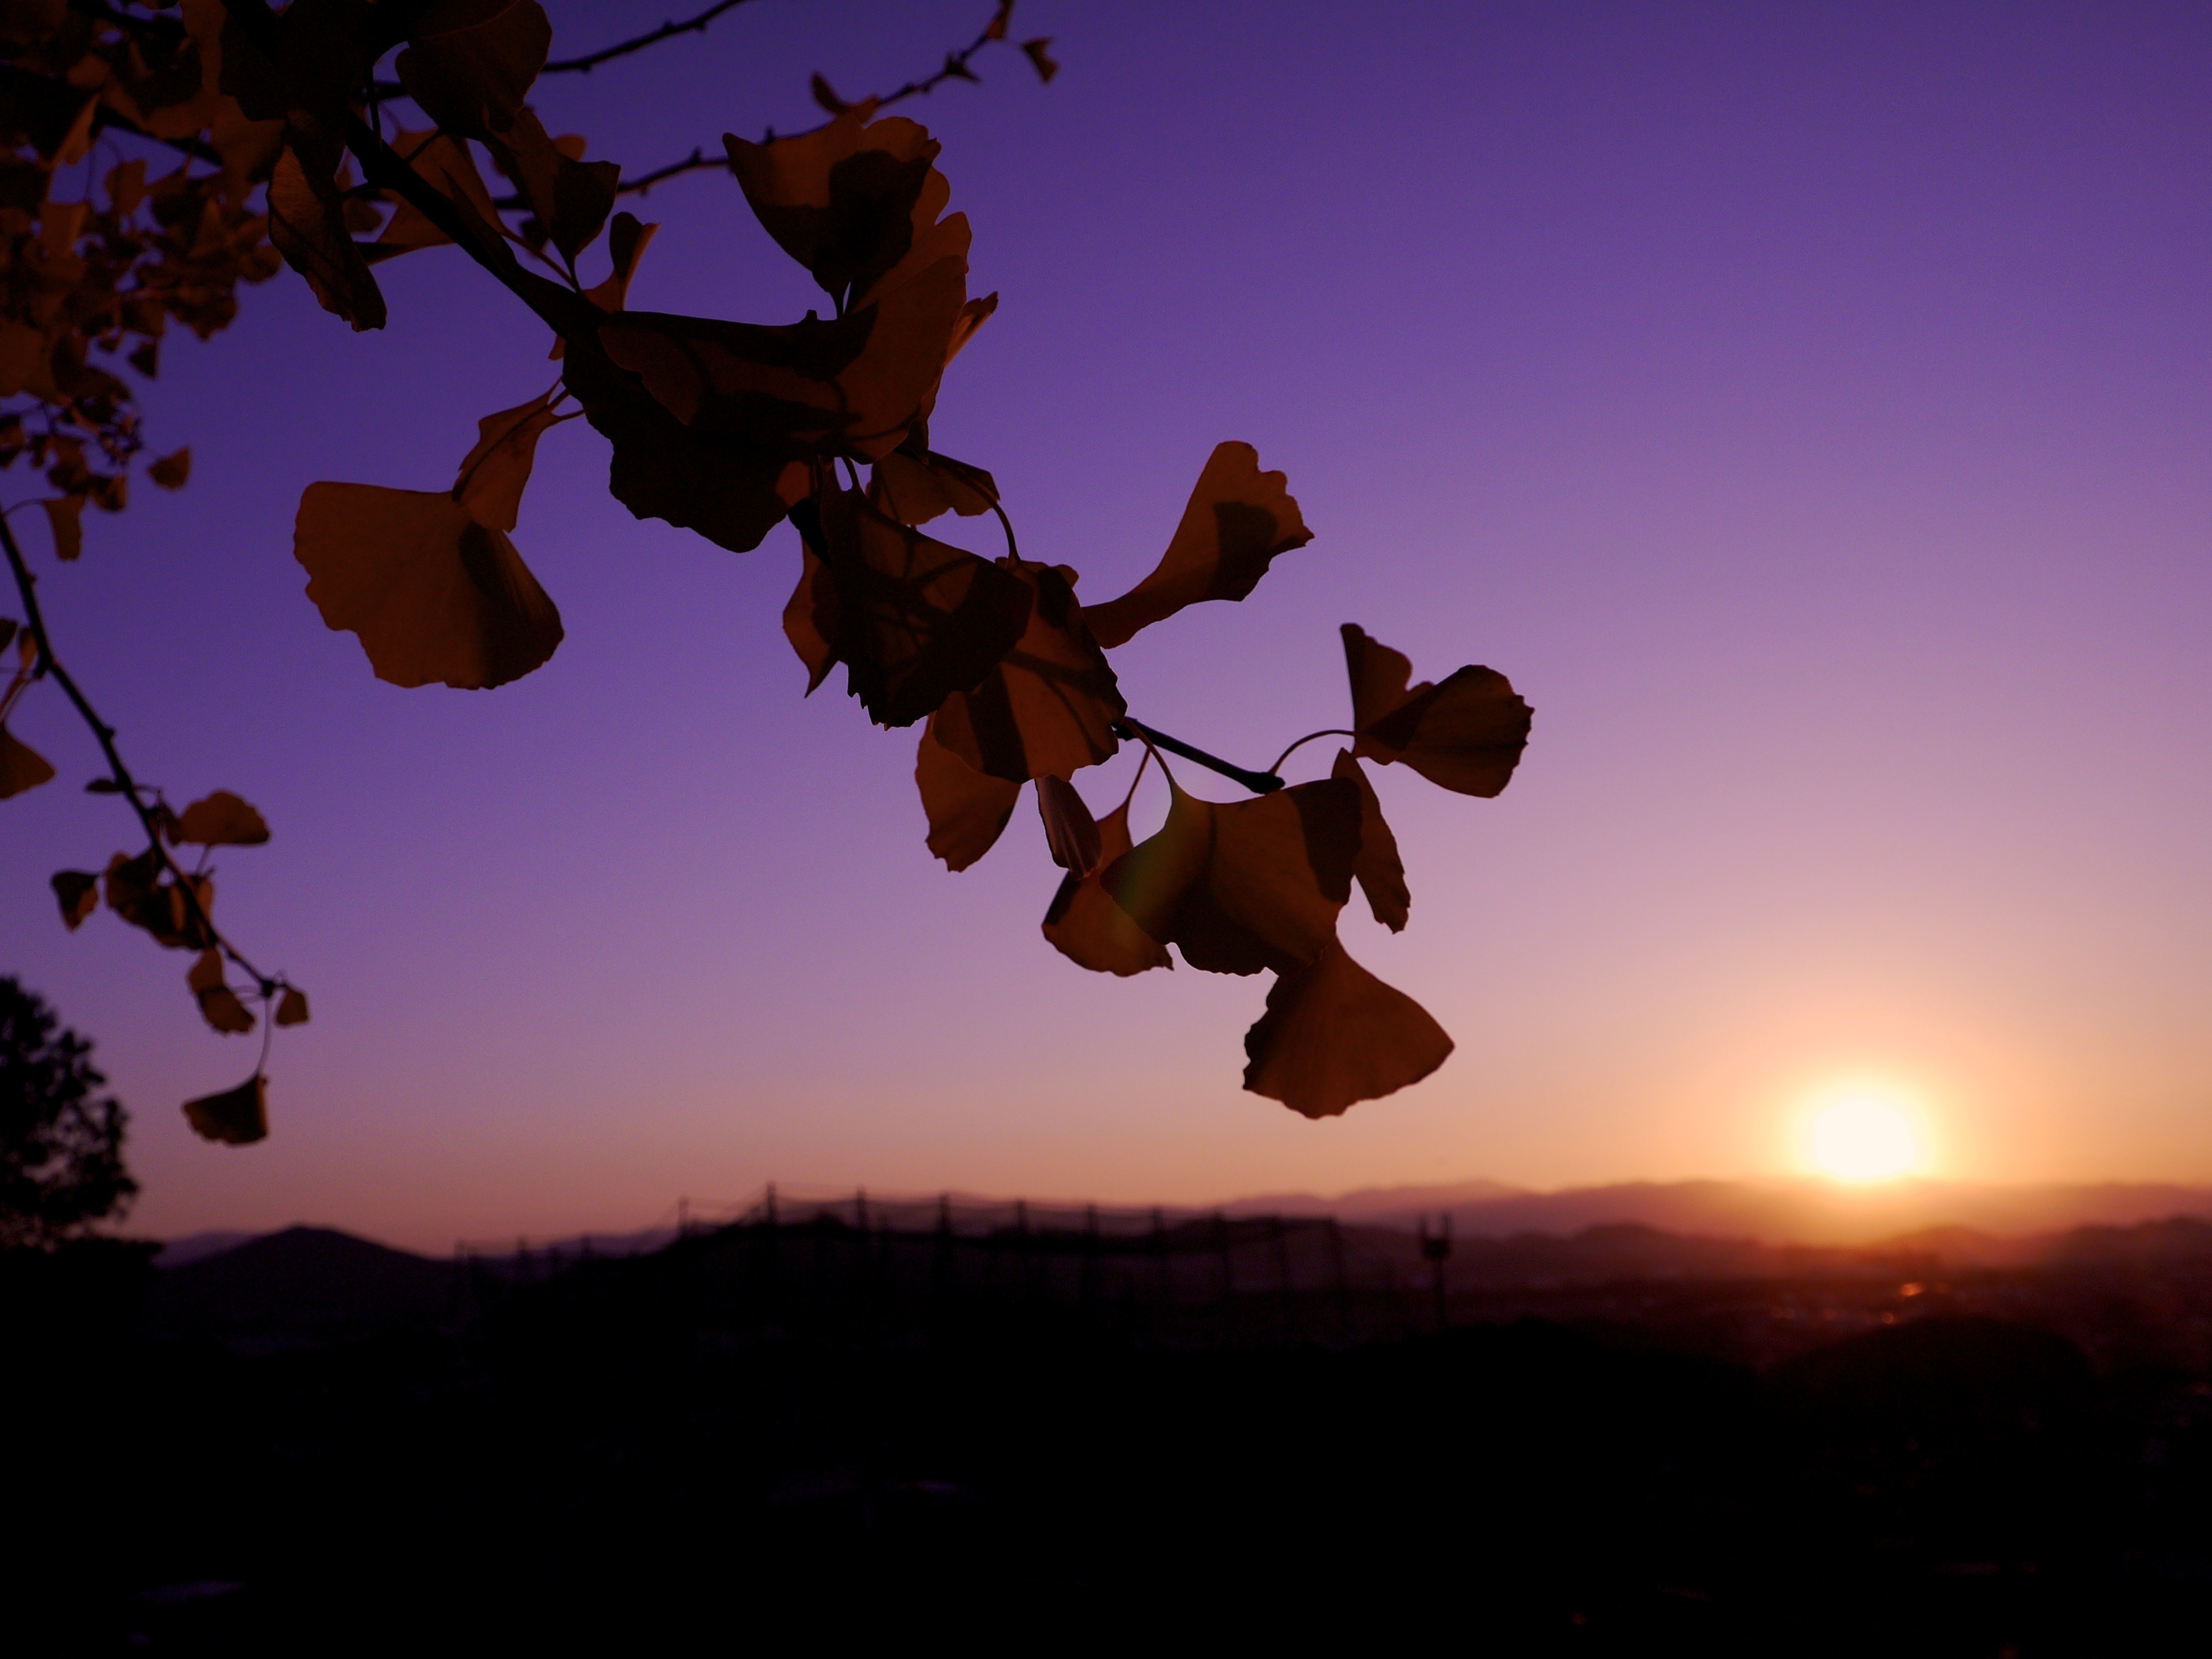
tree, branch, silhouette, light, plant, sky, sunrise, sunset, sunlight, morning, leaf, flower, dawn, dusk, evening, autumn, season, gingko tree